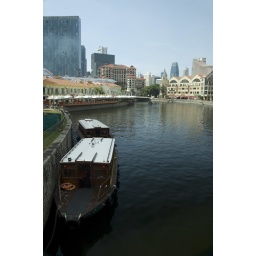
Old river boats against the modern buildings in Singapore.